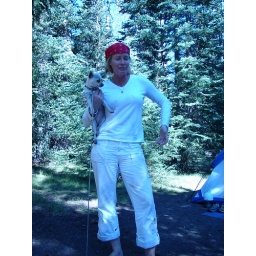
Myrtle point crater lake real estate houses in Oregon 2007 117